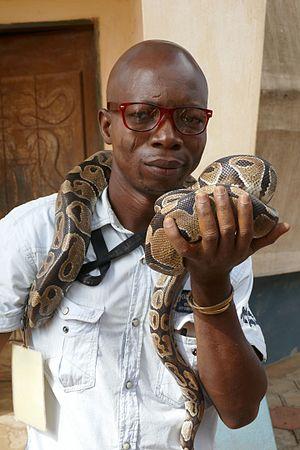
Présentation d'un python royal devant le Temple des Pythons à Ouidah (Bénin).
Le Python royal est une espèce de serpents de la famille des Pythonidae.
Le tourisme au Bénin, qui bénéficie d'un important potentiel naturel et culturel, constitue la deuxième source nationale de rentrées de devises et le troisième employeur du pays, après l’agriculture et le commerce, mais a manqué de moyens pour se développer. De nouvelles perspectives se dessinent à partir de 2015, avec le soutien du Groupe de la Banque mondiale et celui du gouvernement, déterminé à faire du tourisme un vecteur de croissance et d’emploi. Le Ministère de la Culture, de l'Artisanat et du Tourisme est son ministère de tutelle.
Le temple des Pythons est un sanctuaire vaudou situé à Ouidah, dans un lieu où l'existence d'un culte du Serpent – une forme particulière du vaudou – est attestée depuis la fin du XVIIᵉ siècle. Ses pythons sacrés vivants constituent l'une des attractions touristiques majeures de la ville.